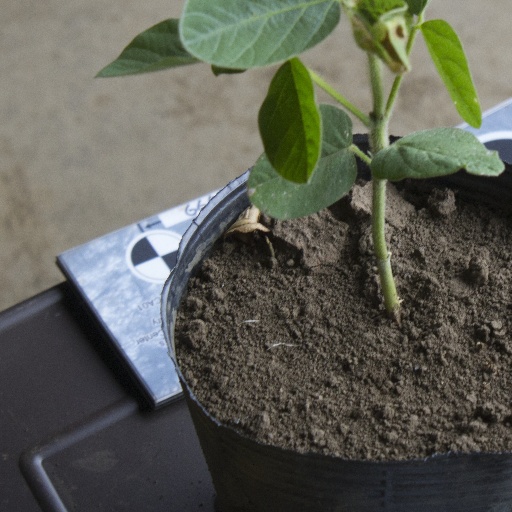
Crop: soybean